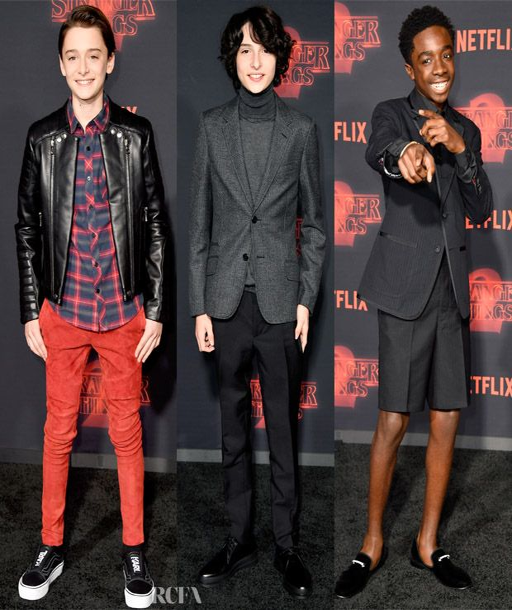
kids so well turned out .